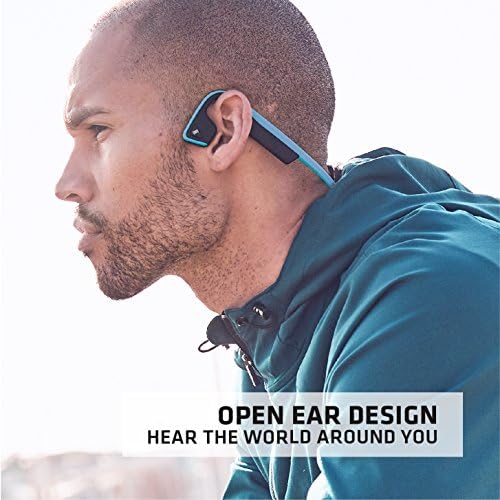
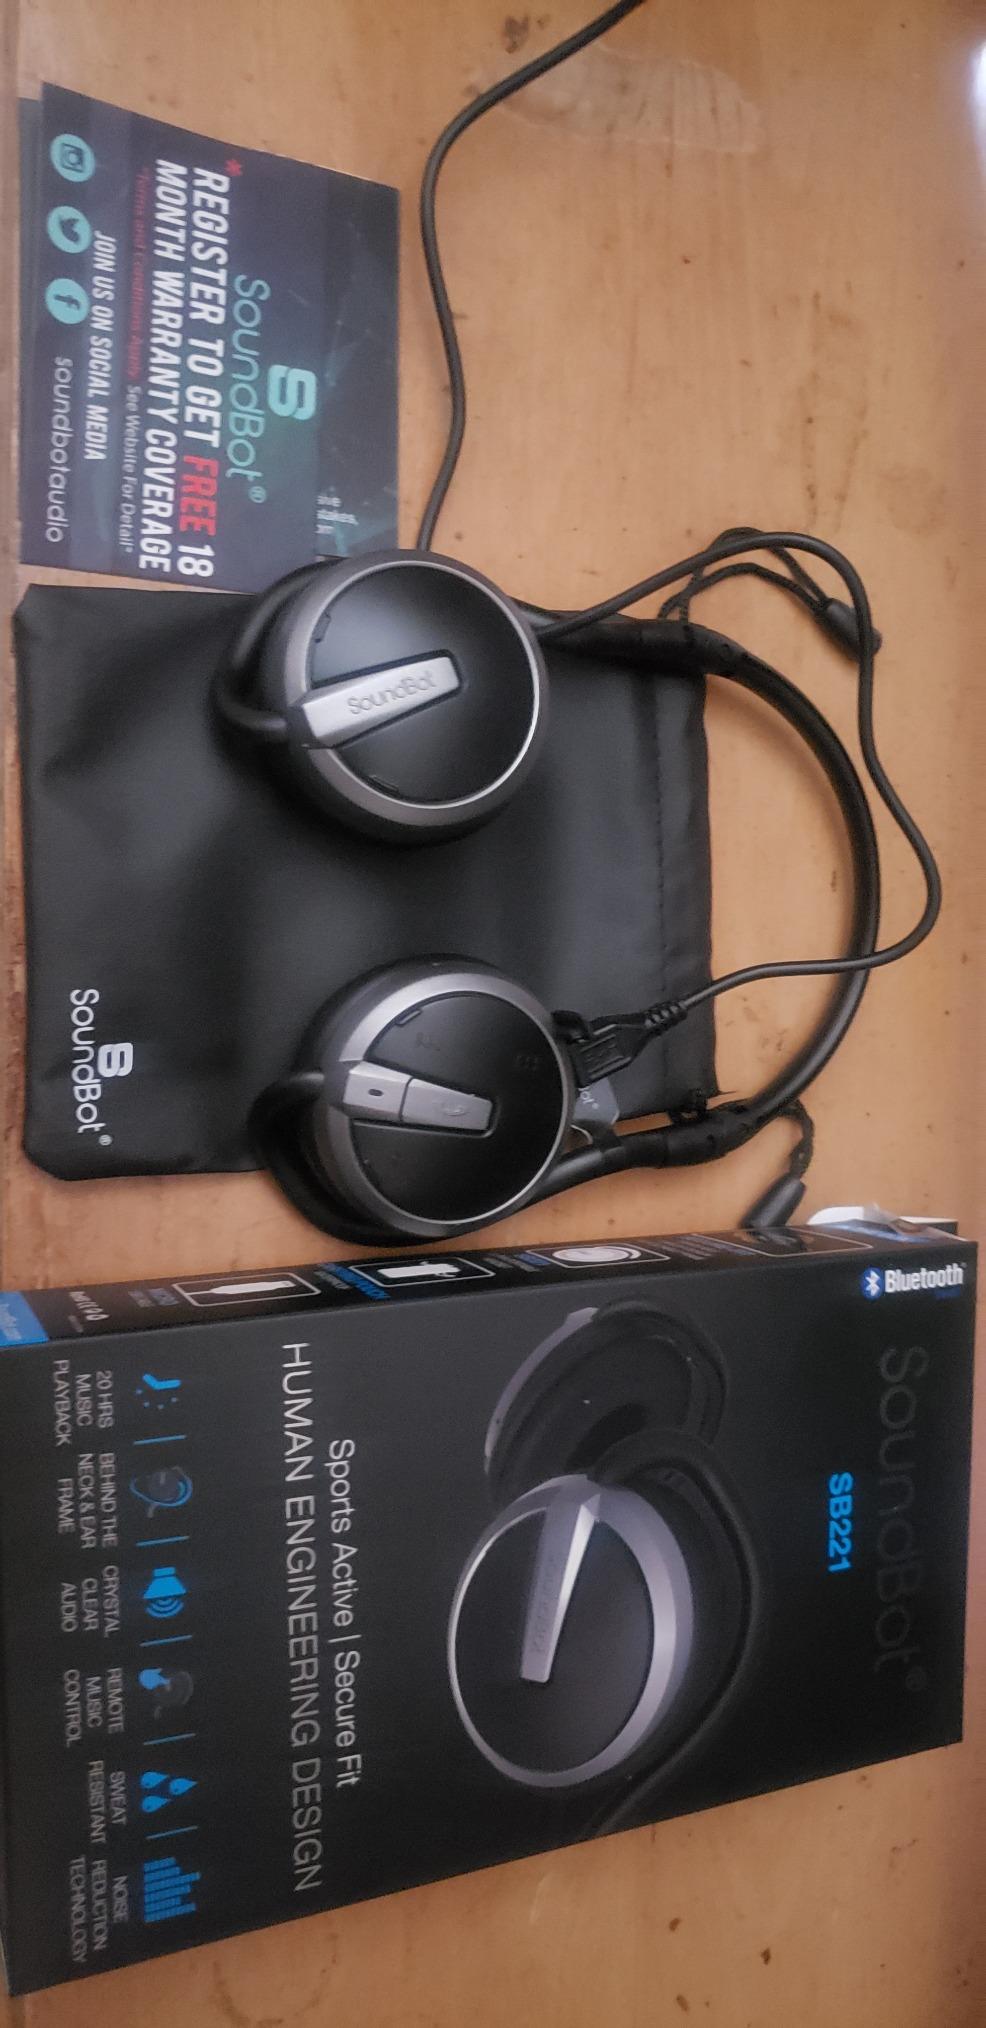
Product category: headphones
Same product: no